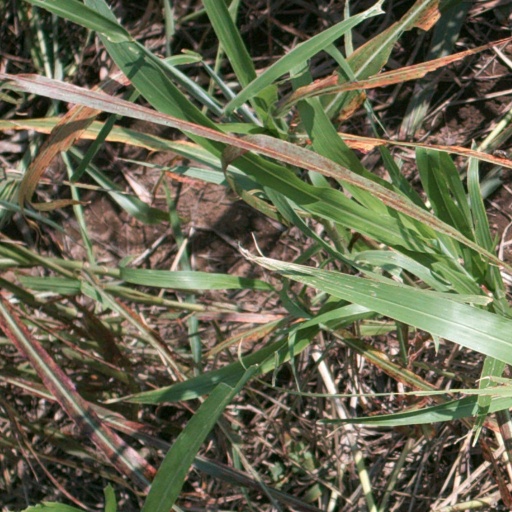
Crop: sorghum